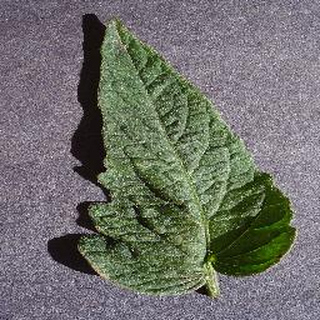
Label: healthy_tomato